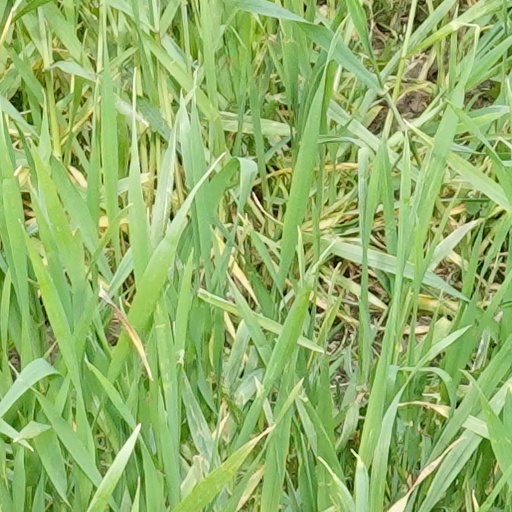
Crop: wheat